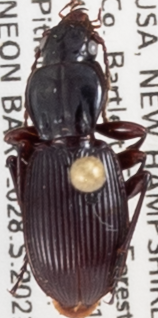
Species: Pterostichus tristis
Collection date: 2021-06-16
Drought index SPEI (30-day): -2.09
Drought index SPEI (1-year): -1.13
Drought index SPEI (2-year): -0.8